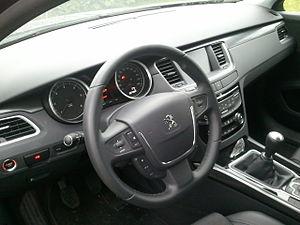
Tableau de bord Peugeot 508
La Peugeot 508 est une automobile haut-de-gamme développée par le constructeur français Peugeot. Esquissée par le concept car « 5 by Peugeot Hybrid4 » présenté lors du Salon de Genève 2010, elle est officiellement dévoilée la même année lors du Mondial de l'automobile de Paris et a été commercialisée début 2011.